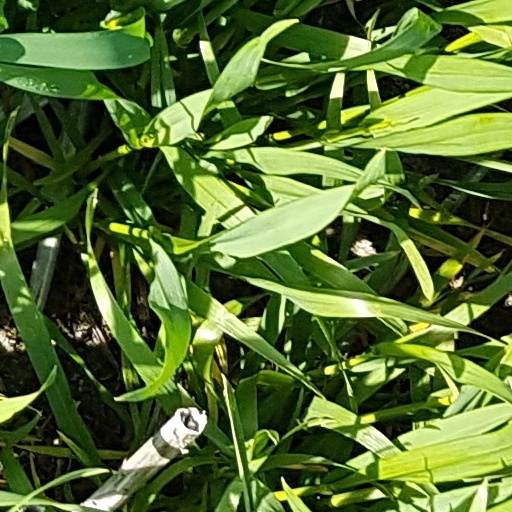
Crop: wheat